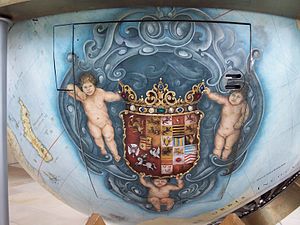
Gottorpske glober / Galleri
De gottorpske glober er navnet på to repræsentative glober fra midten af 1600-tallet. Globerne blev udført til den daværende gottorpske hertug Frederik 3. Mens den store globus er konstrueret i overensstemmelse med den geocentriske verdensbillede, følger den mindre allerede den nye heliocentriske verdensbillede efter Nicolaus Kopernikus.